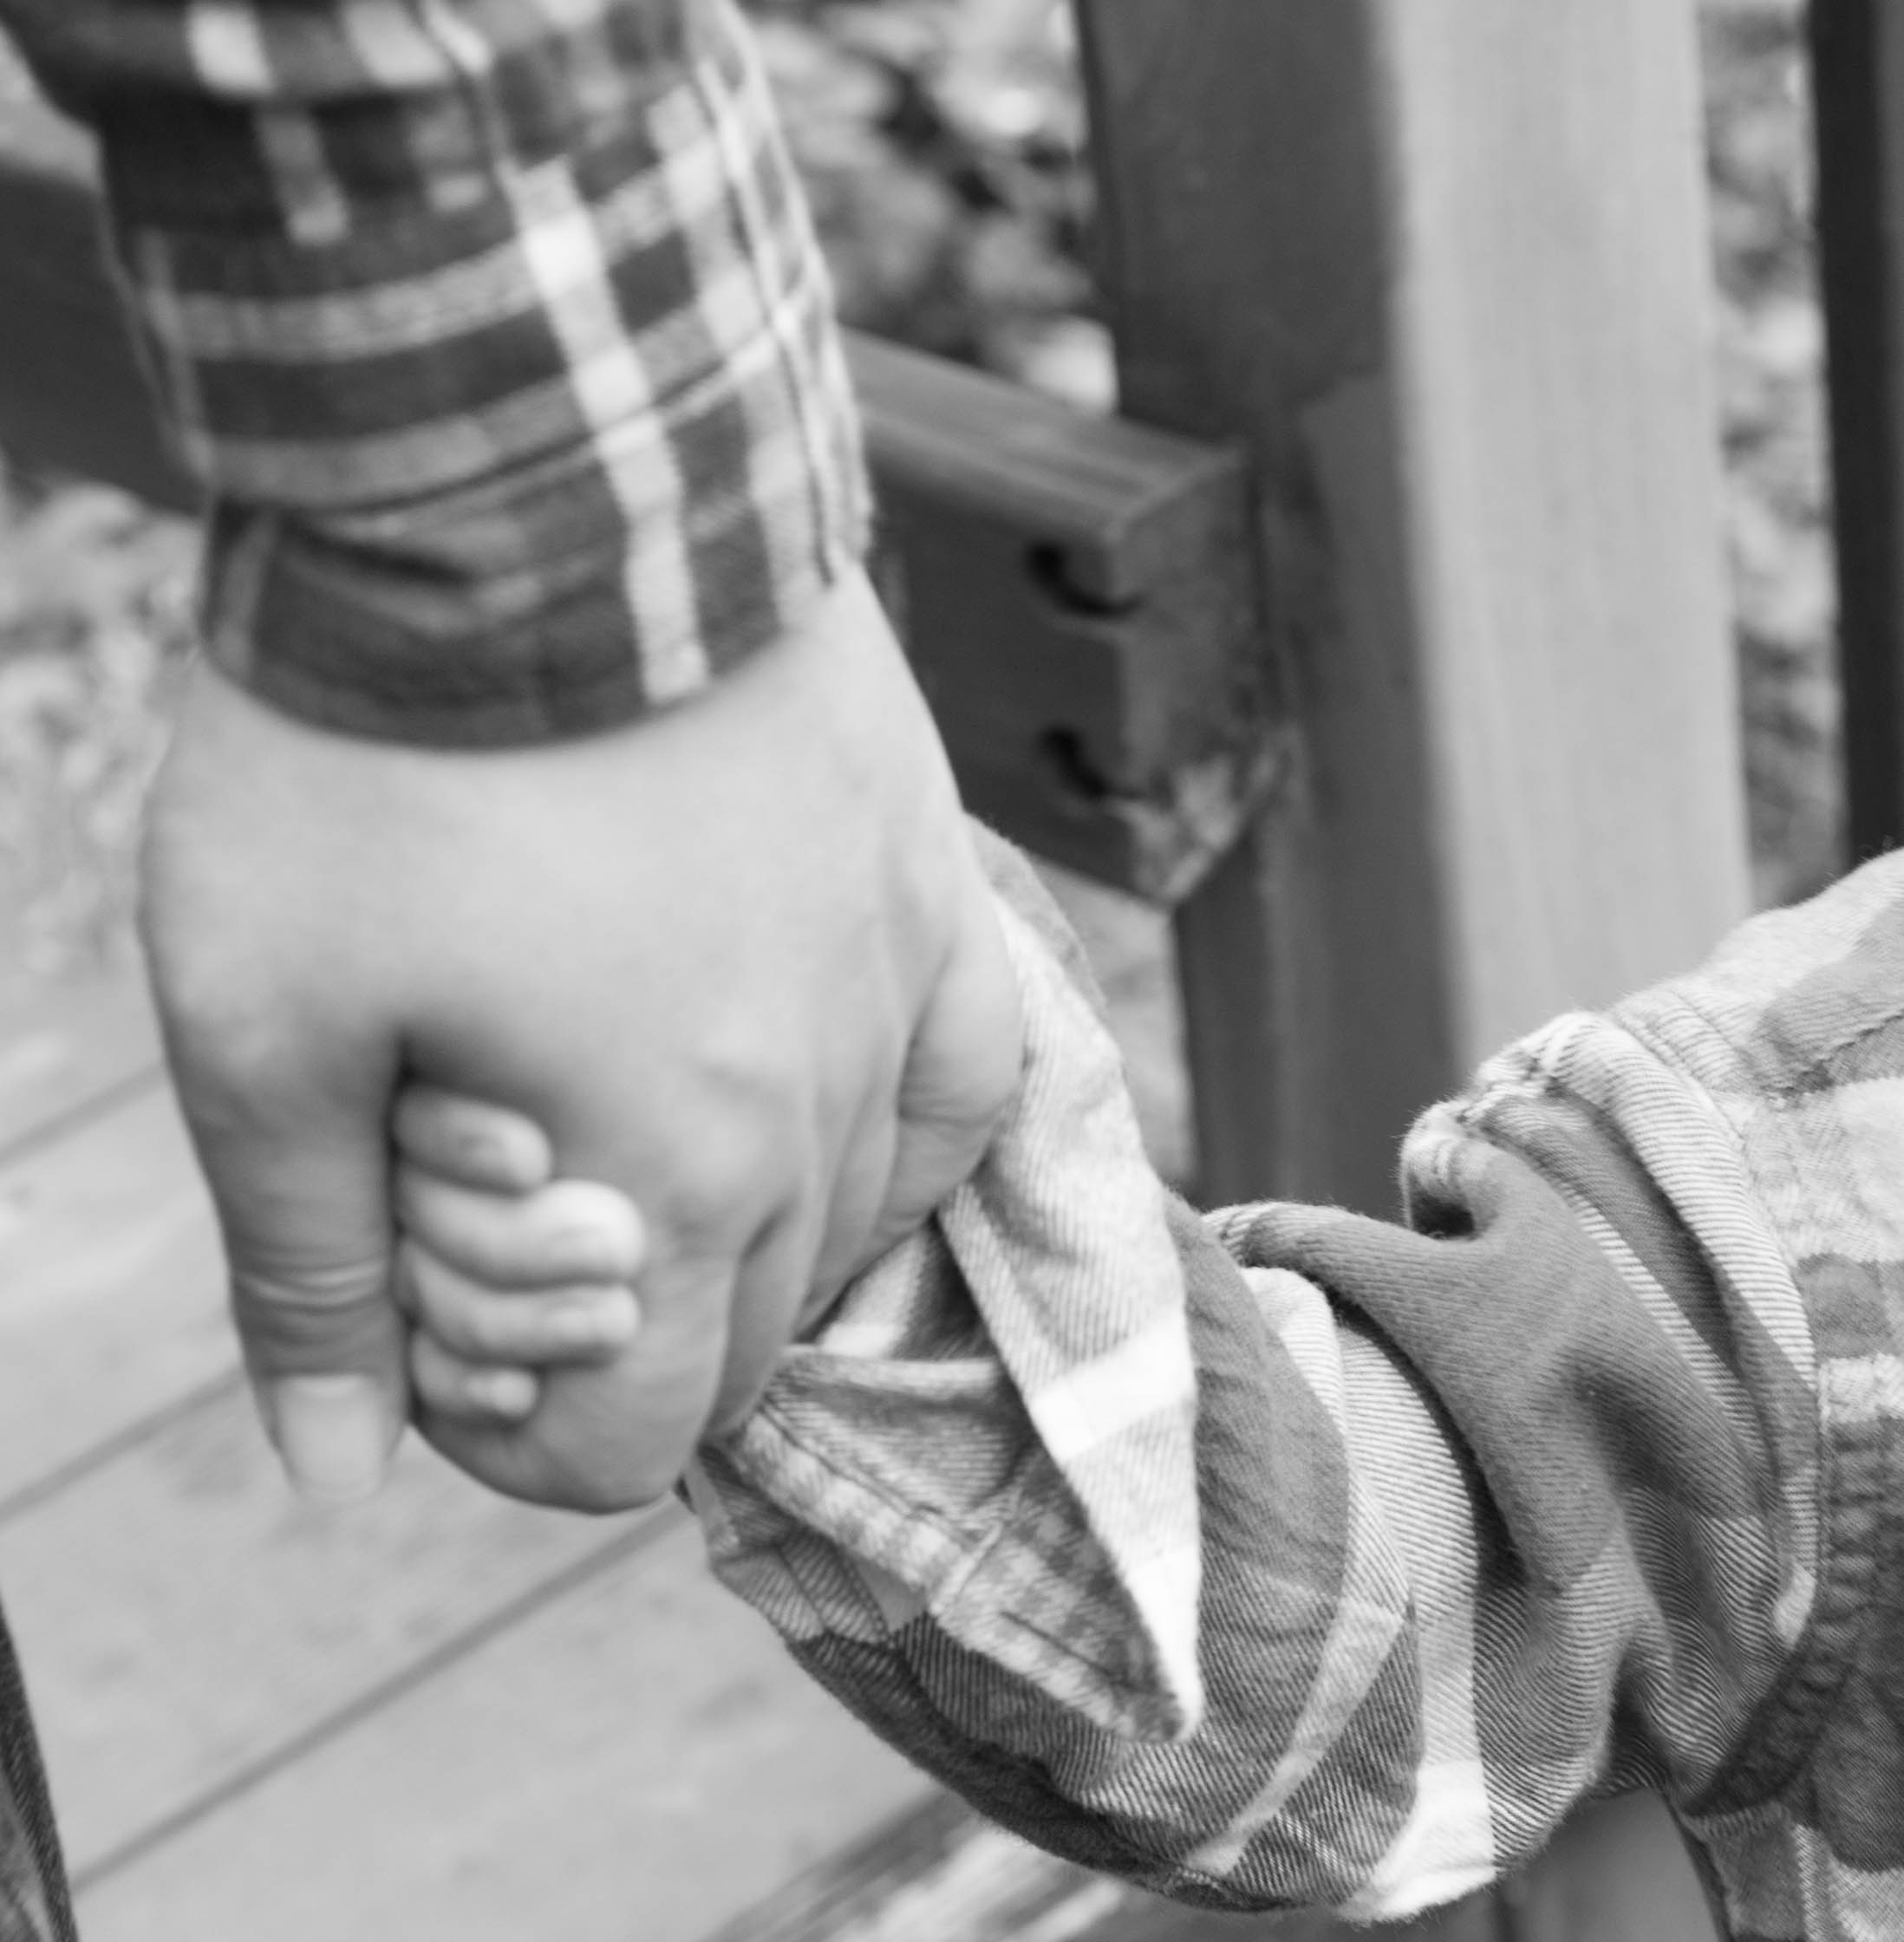
hand, man, person, black and white, white, photography, male, finger, sitting, child, monochrome, arm, muscle, father and son, photograph, like, support, a person, interaction, sense, monochrome photography, human positions